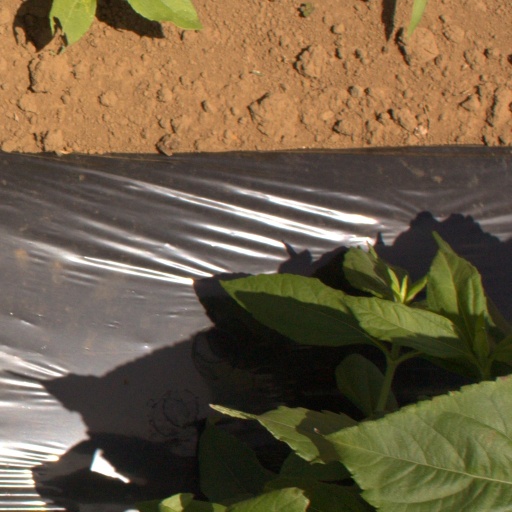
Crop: Jerusalem artichoke